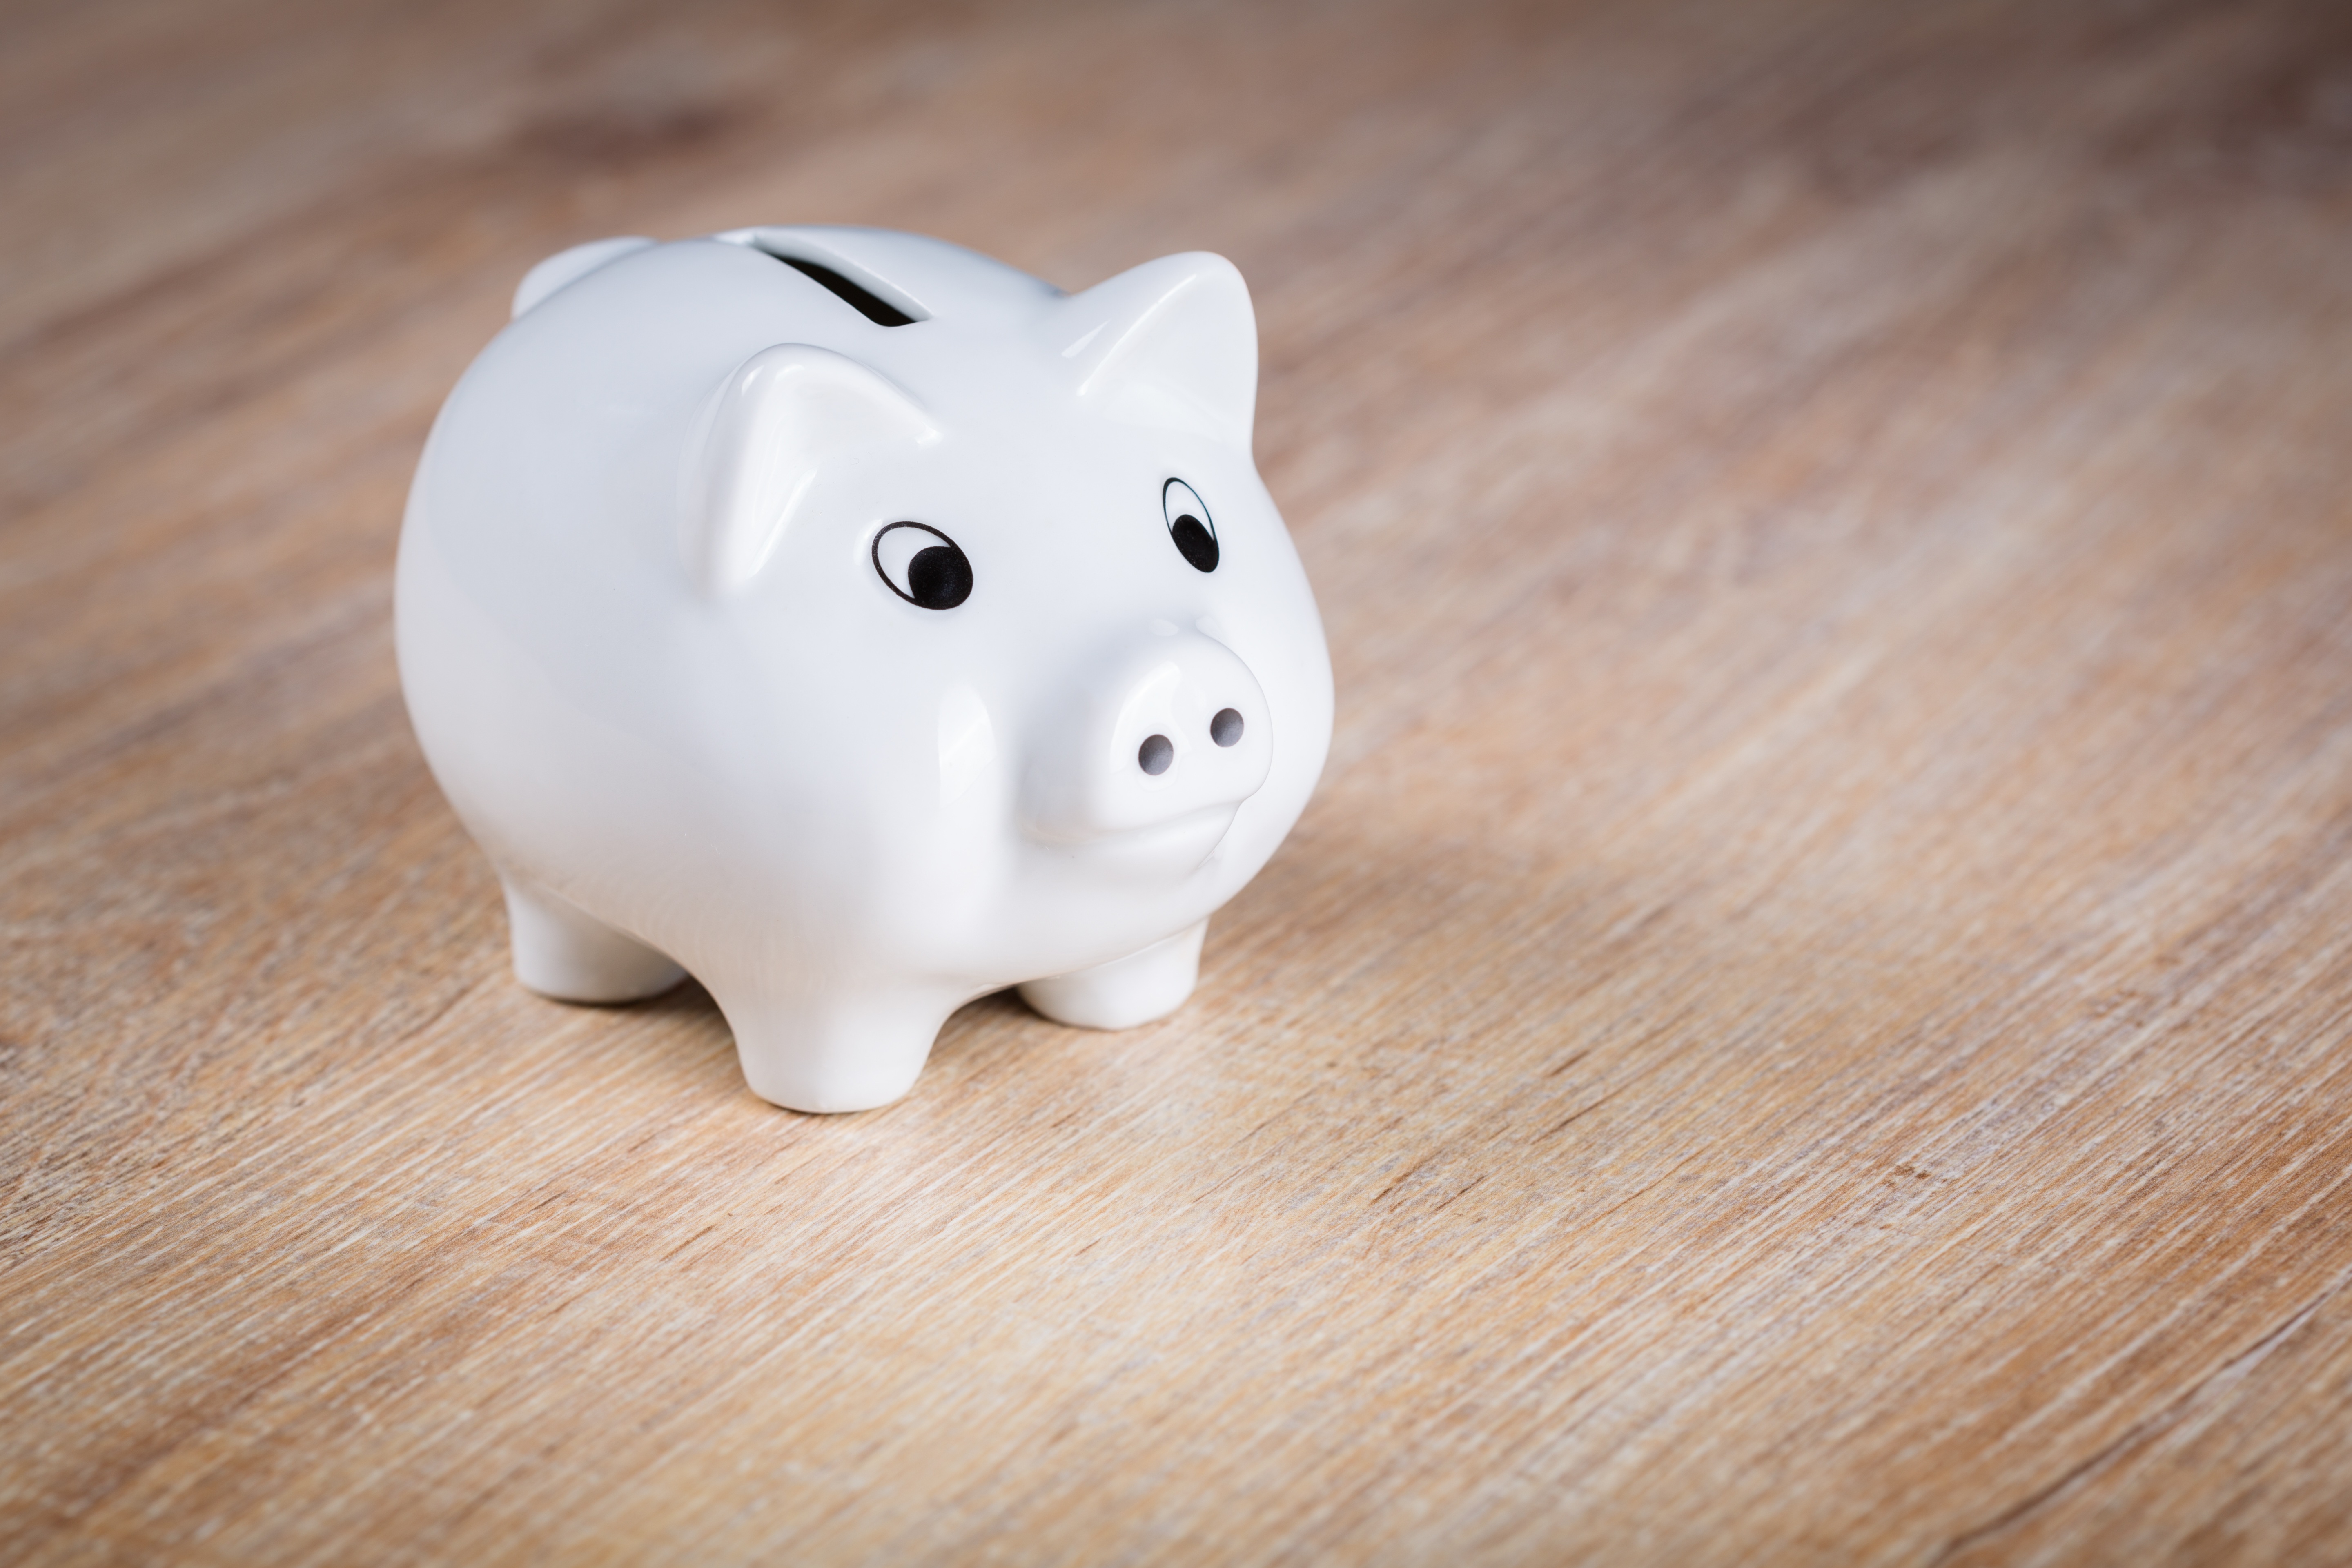
ceramic, money, lighting, toy, piglet, figurine, euro, piggy bank, pig, porcelain, save, finance, economical, cash injection, save money